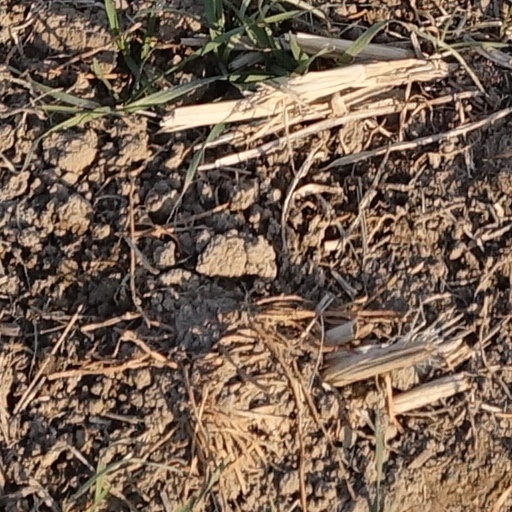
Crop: wheat